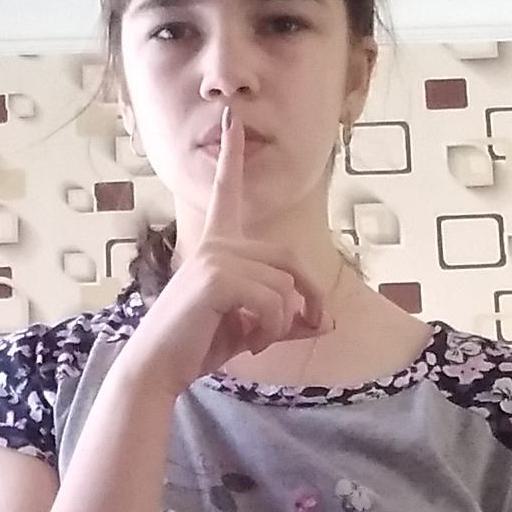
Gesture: mute